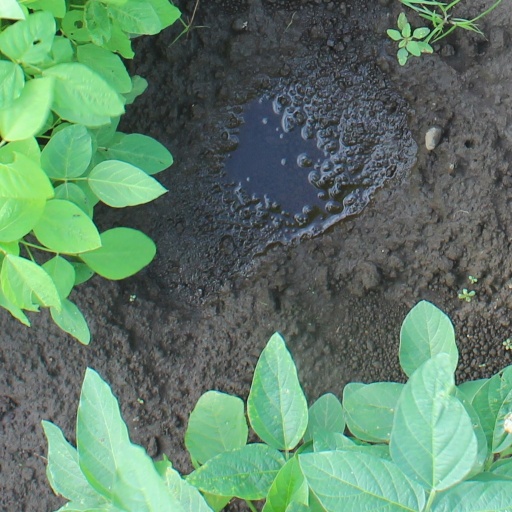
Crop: soybean